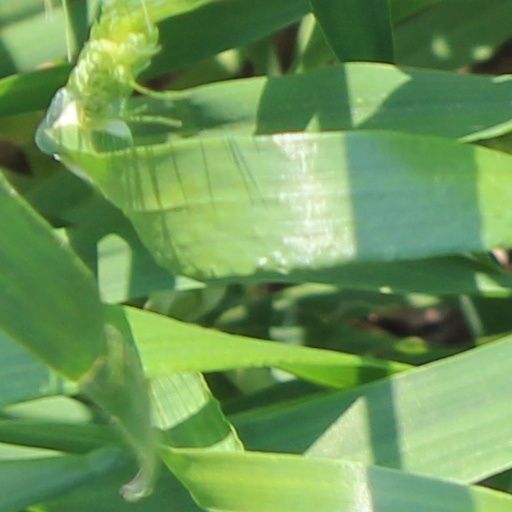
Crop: wheat